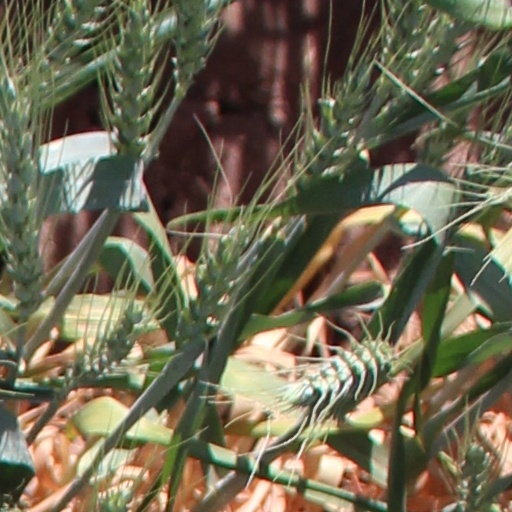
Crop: wheat